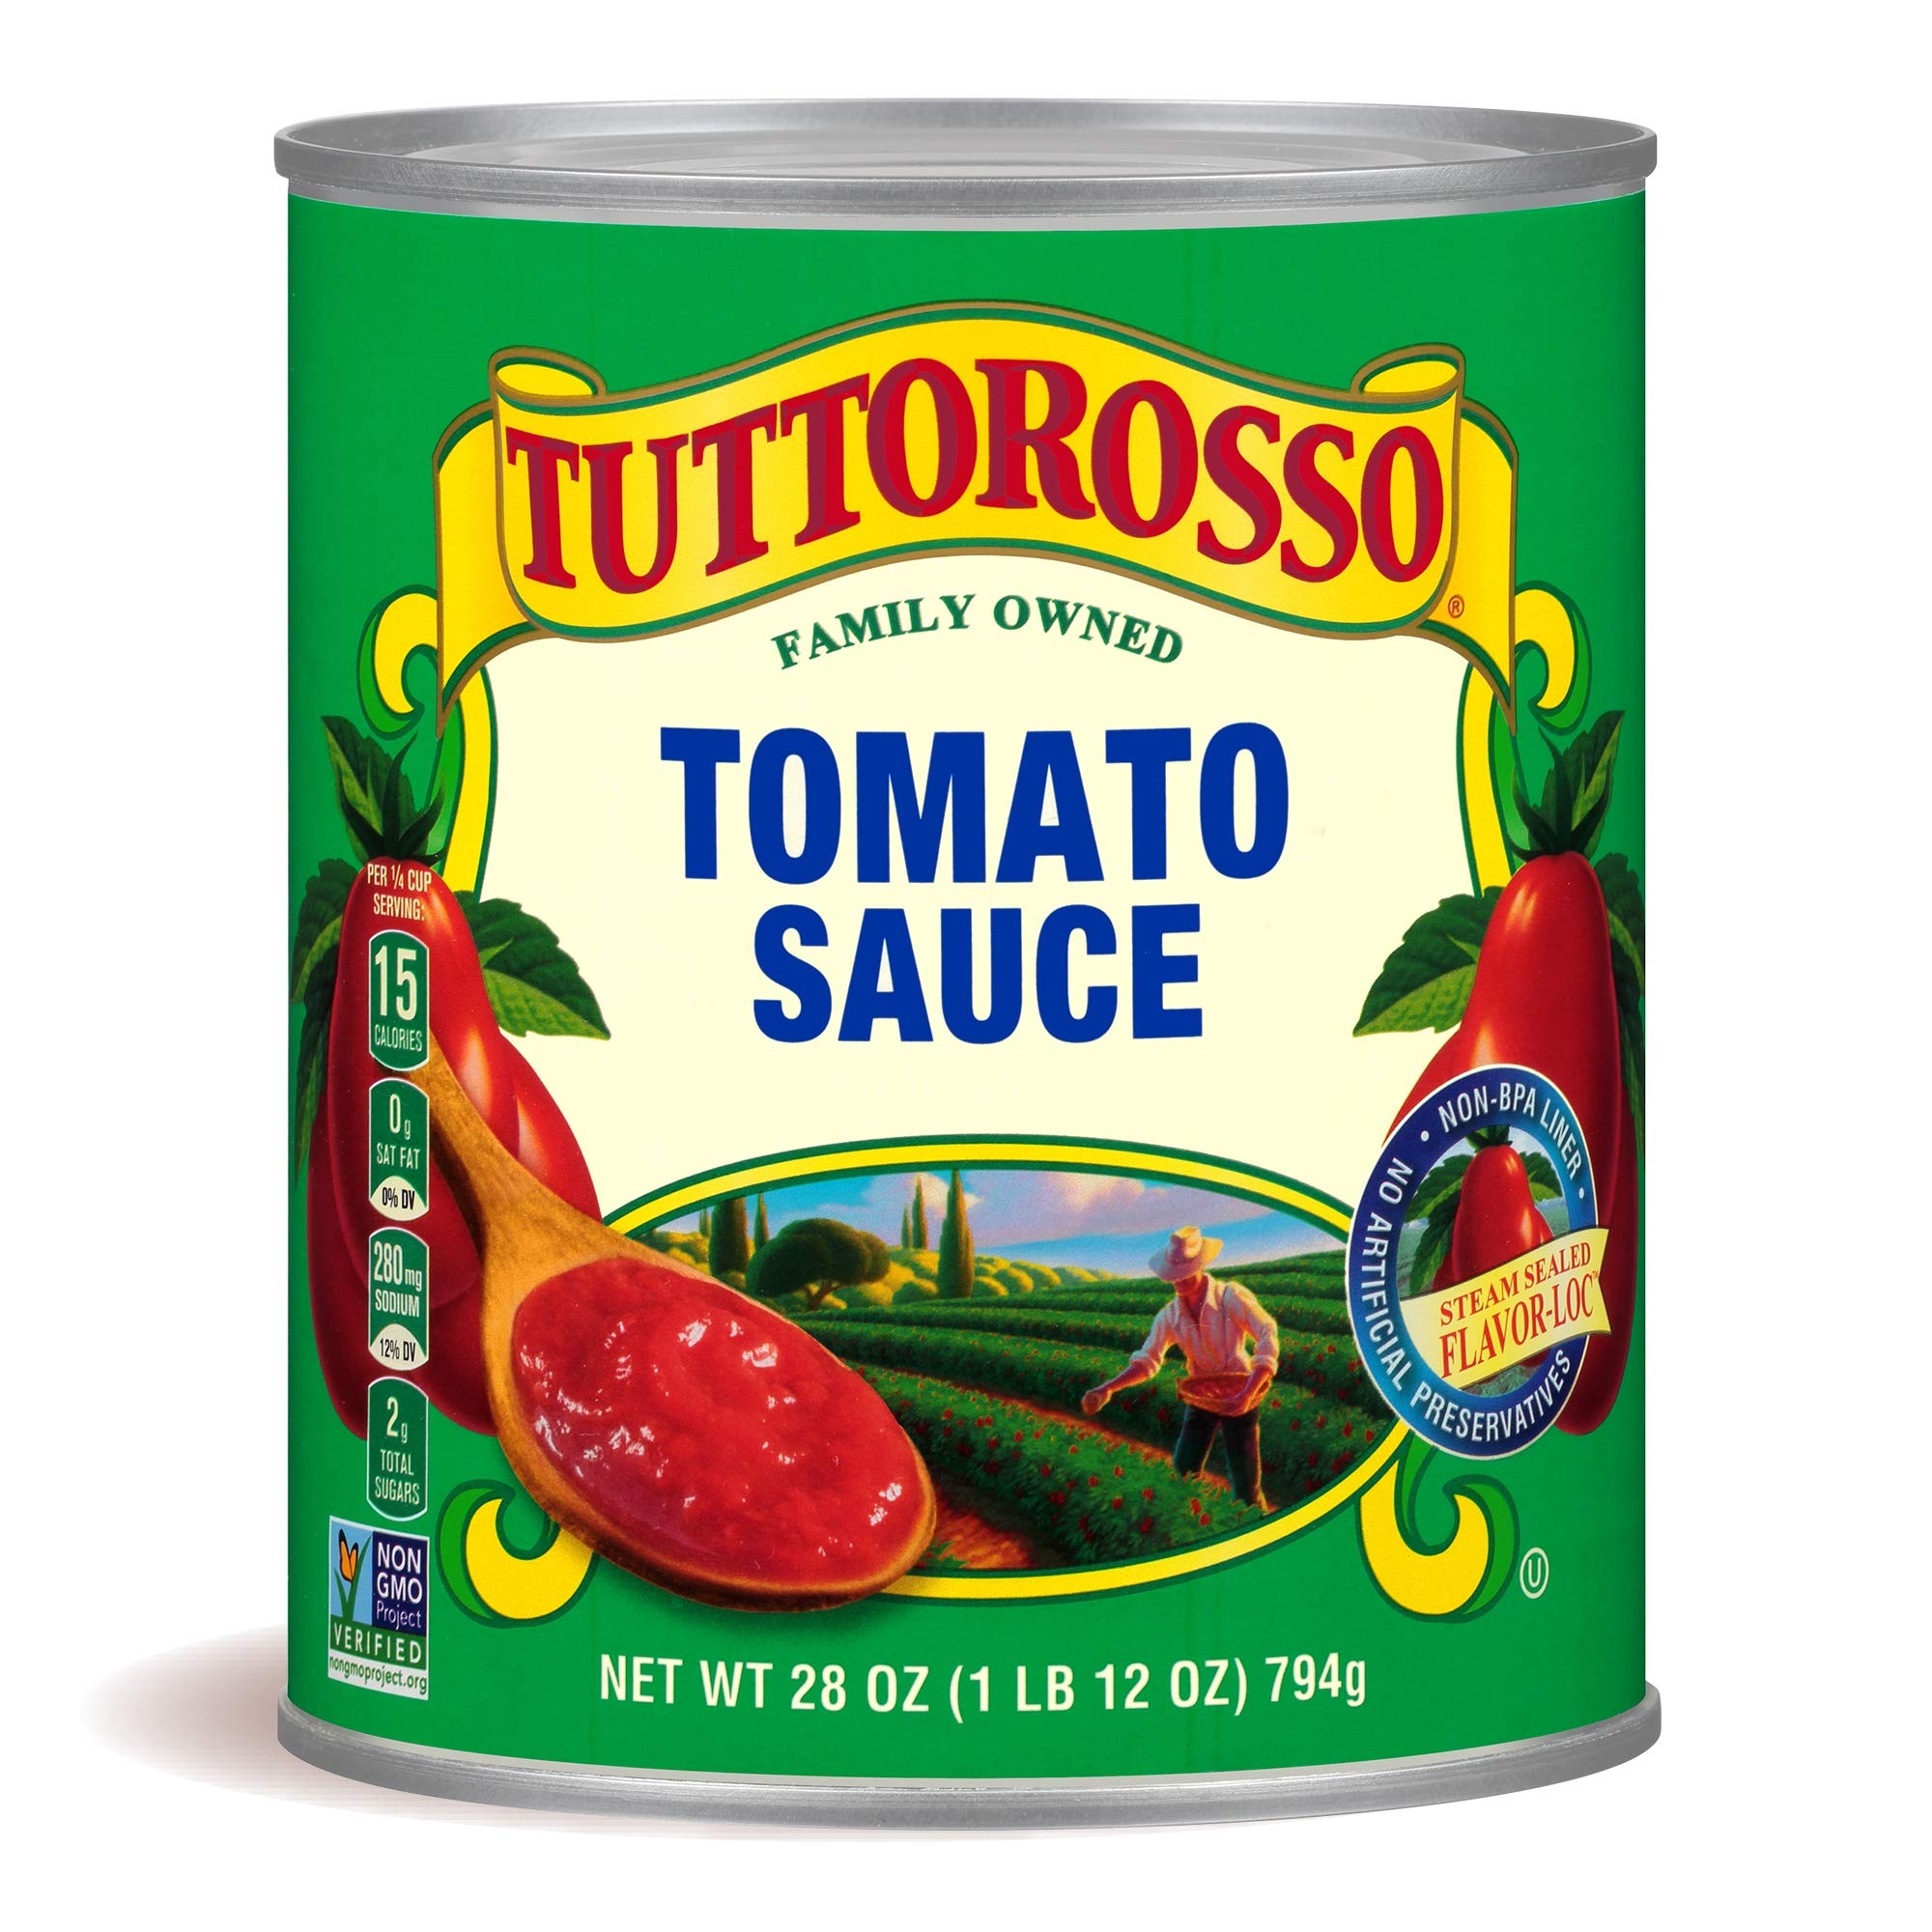
Item Name: Tuttorosso Tomato Sauce, 28 Ounce
Bullet Point 1: The Number #1 Selling Italian Tomato Brand
Bullet Point 2: Non-BPA/BPS Lined Cans & NON GMO Project Verified
Bullet Point 3: No Artificial Colors, Flavors or Preservatives
Bullet Point 4: Certified Kosher, Vegan, Gluten Free
Bullet Point 5: Allergy Friendly - Free of the 8 most common allergens
Value: 28.0
Unit: Ounce

Price: 1.84